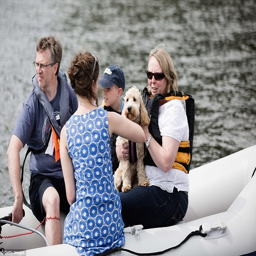
all welcome : organization attracts international crews to race on the course .